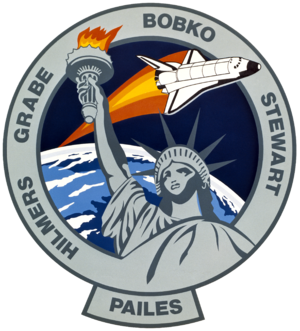
STS-51-I est la 6ᵉ mission de la navette spatiale Discovery.
Karol Joseph Bobko dit Bo Bobko est un astronaute américain né le 23 décembre 1937.
STS-51-J est la 1ʳᵉ mission de la Navette spatiale Atlantis. Elle a assuré le transport d'un chargement pour le département de la défense américain.